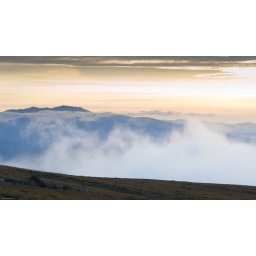
far far away there was this mountain surrounded by clouds ........